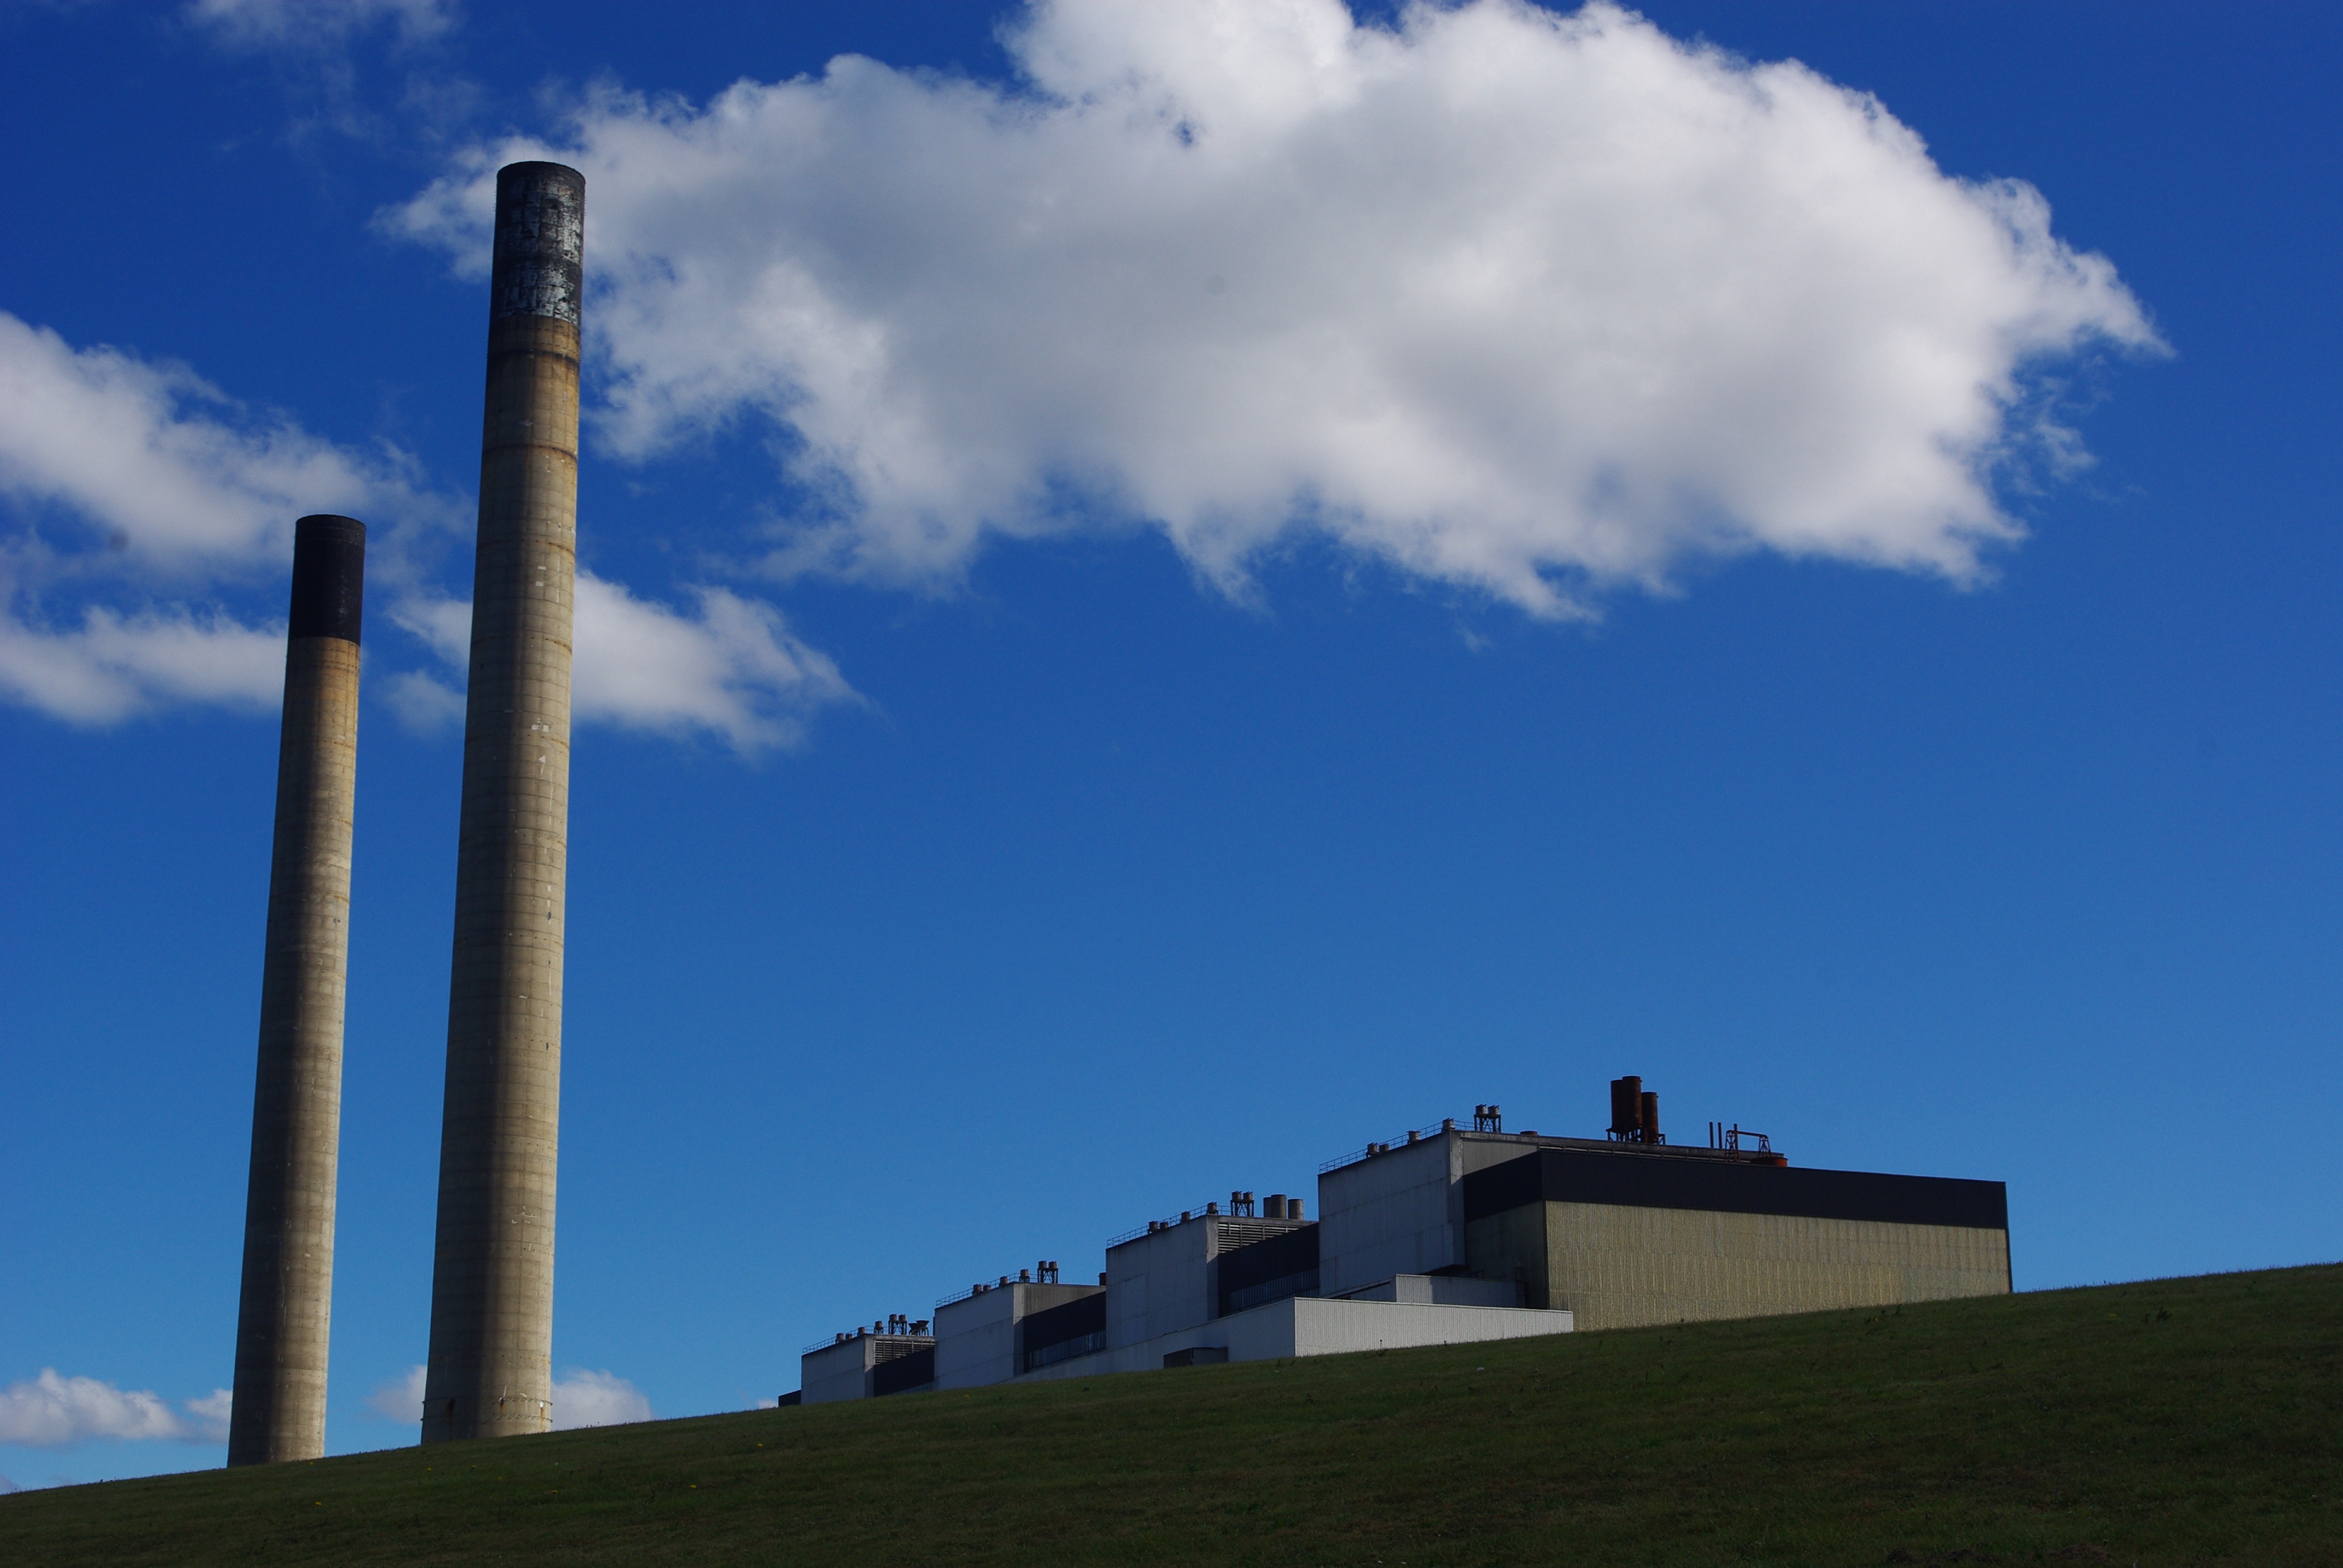
electric, power, technology, industry, renewable, environment, plant, industrial, electricity, station, blue, modern